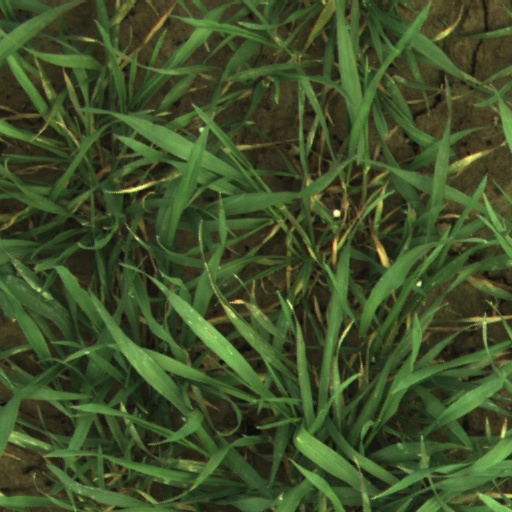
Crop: wheat